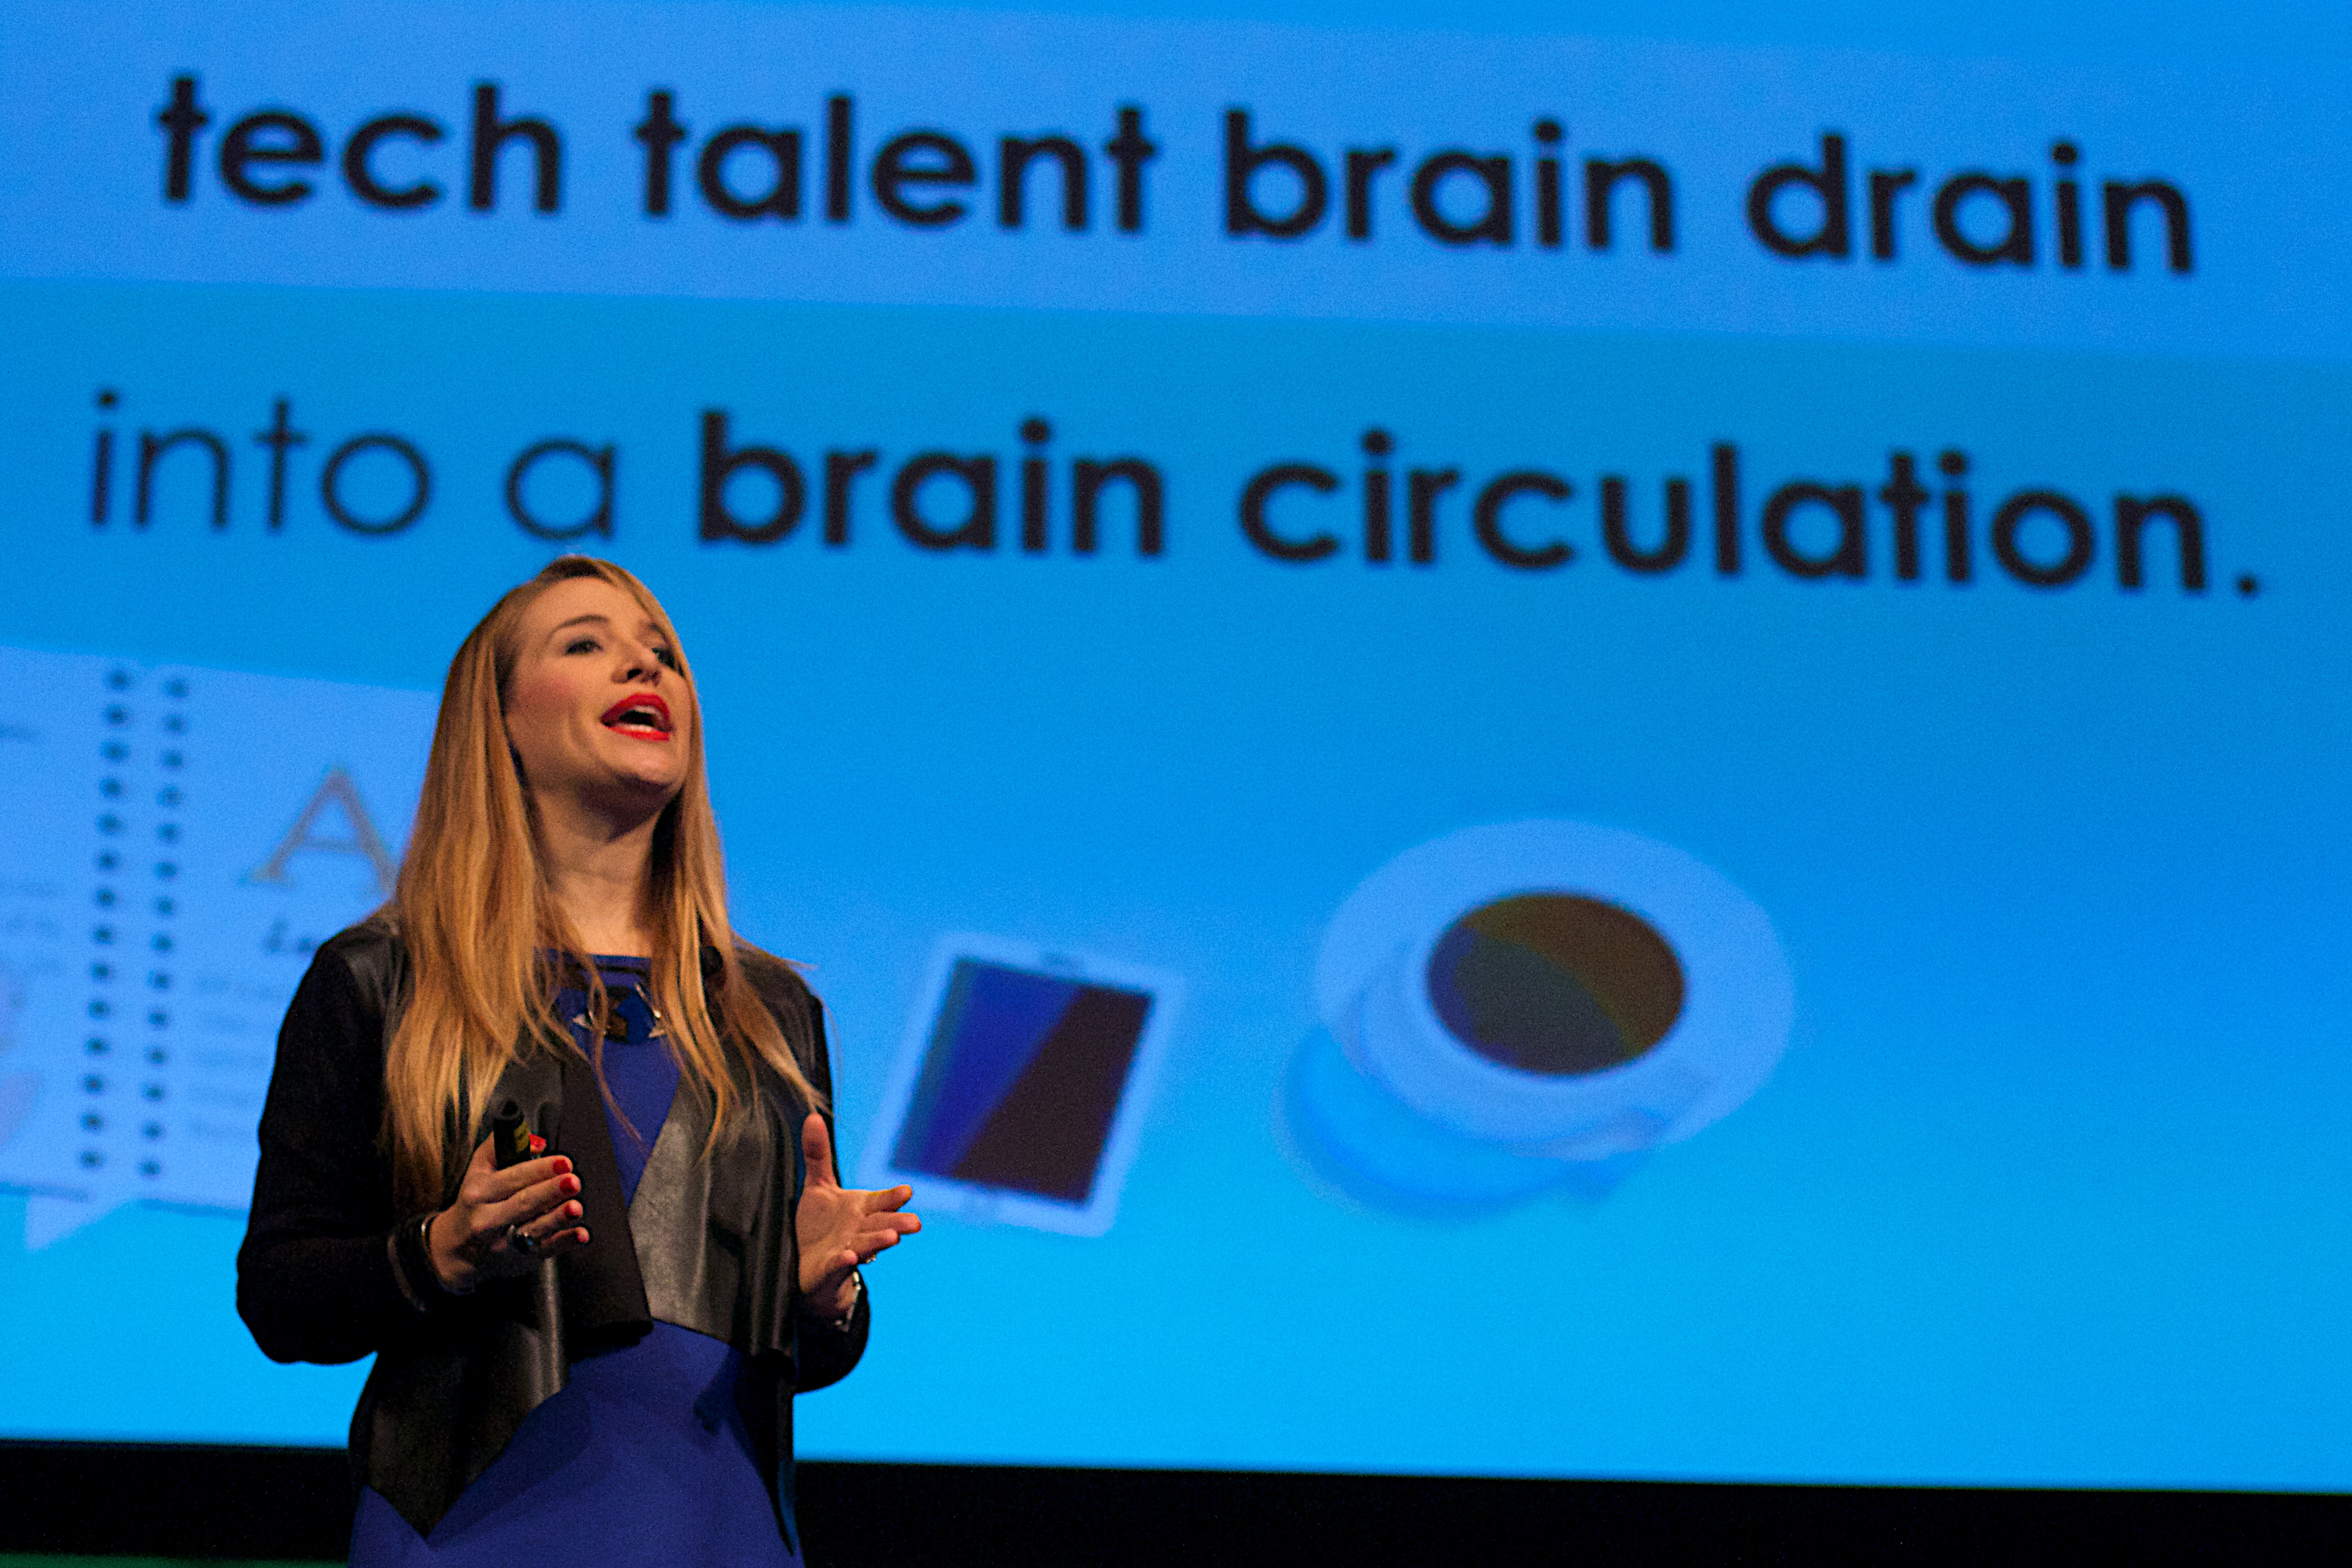
brand, speech, tedxusagrado, presentation, human action